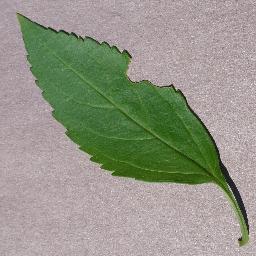
Label: Cherry___healthy